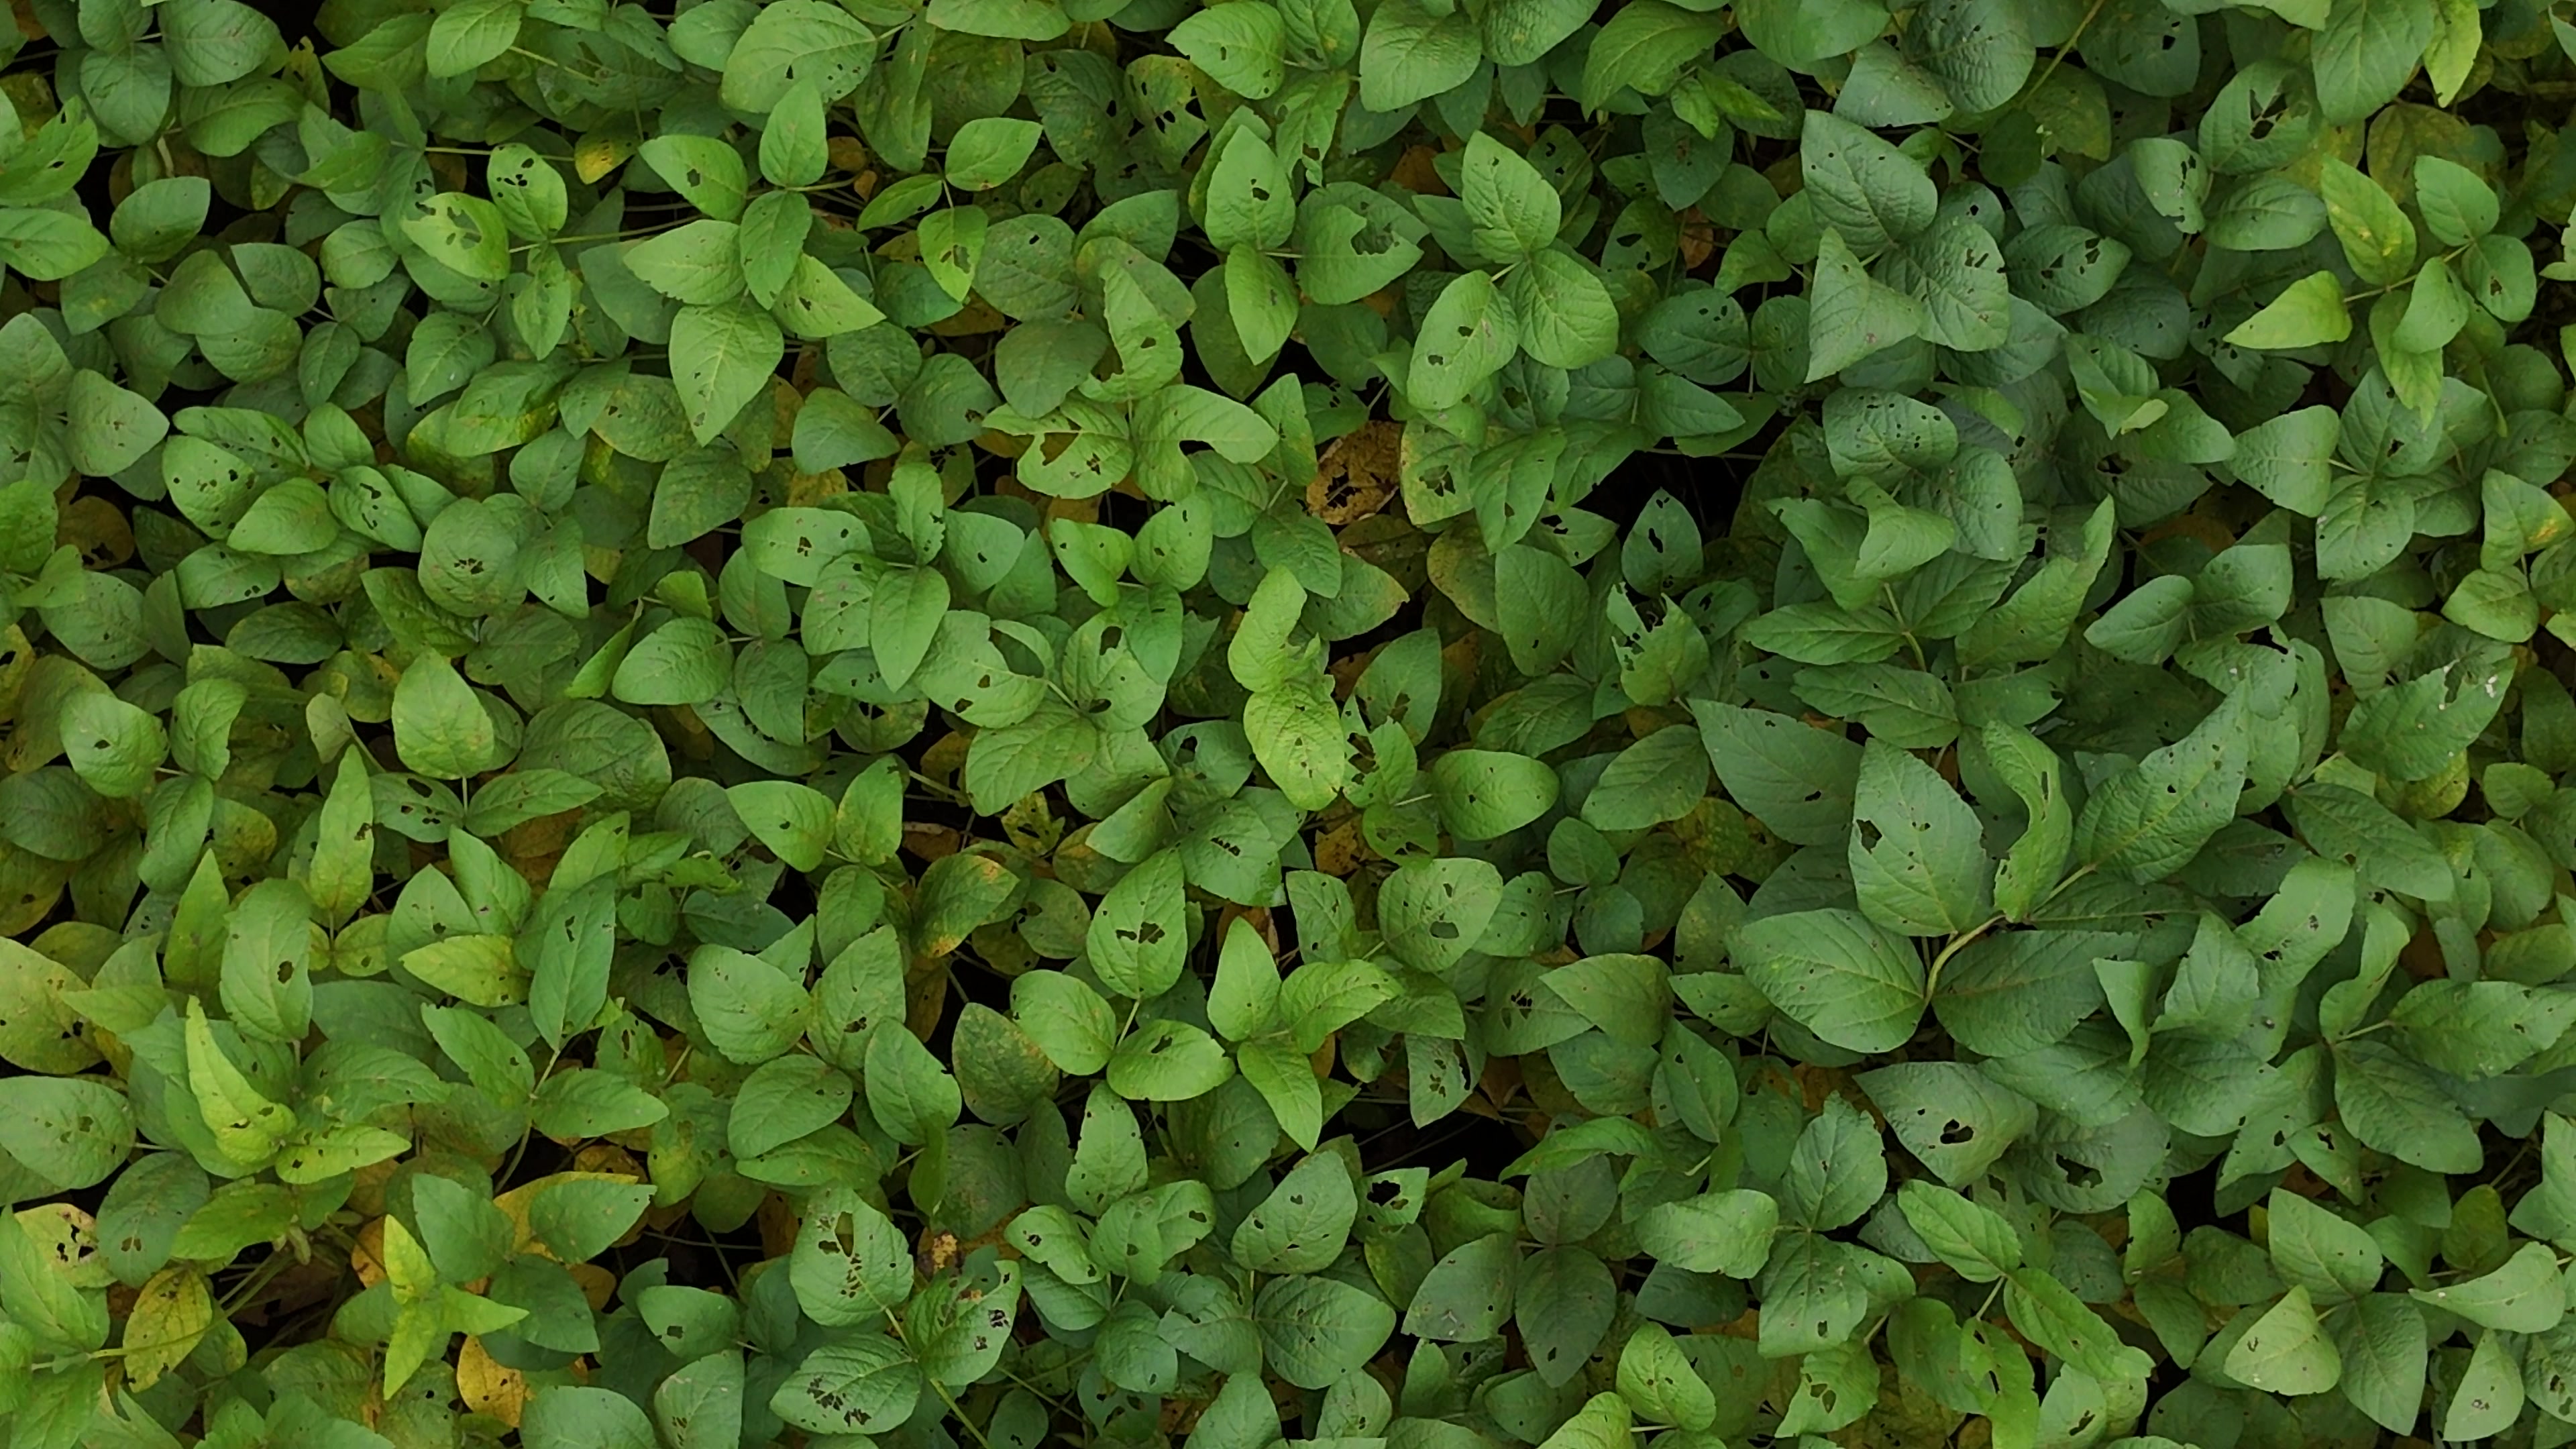
Label: Mosaic